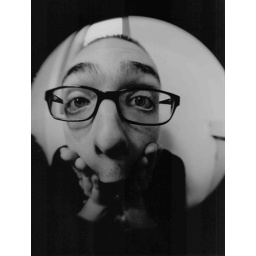
Nikon N55, fisheye, black and white film, developed and printed by hand.